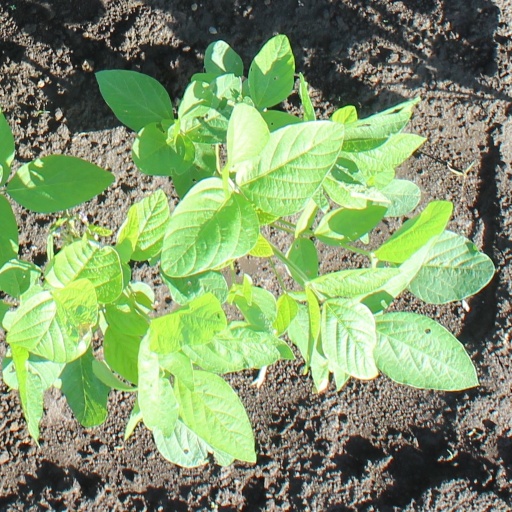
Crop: soybean